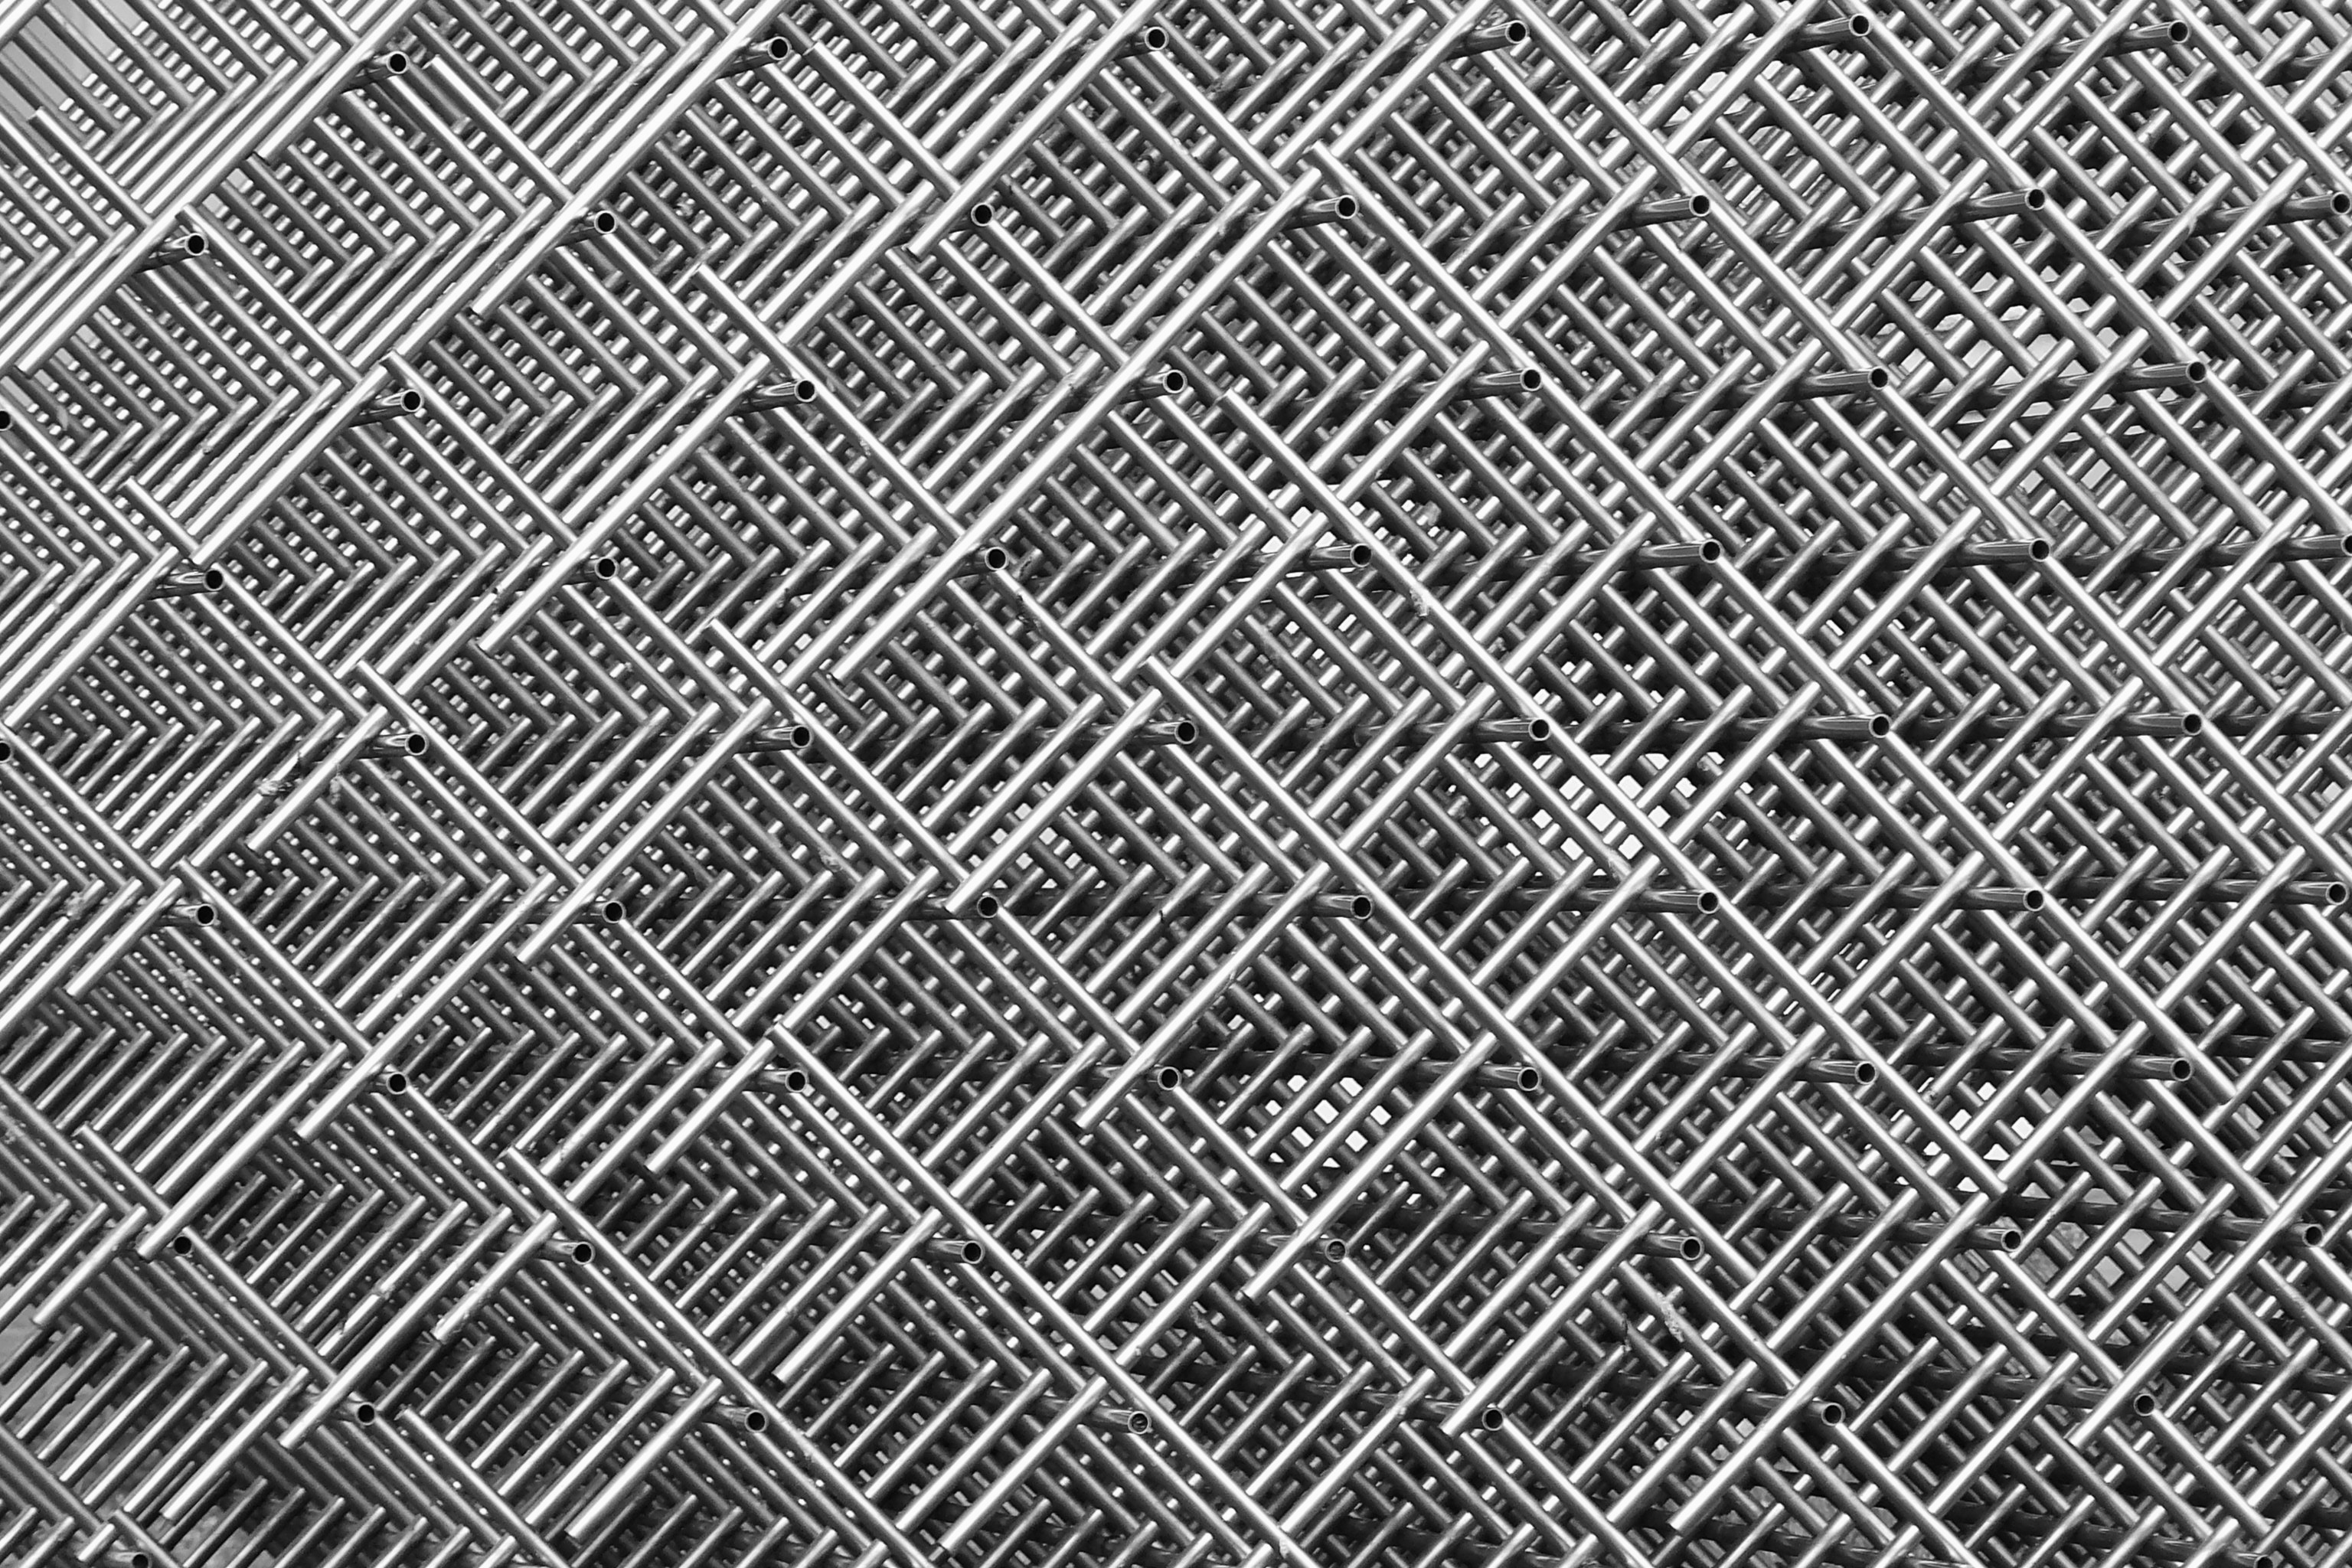
black and white, texture, tube, floor, pattern, line, square, metal, object, monochrome, material, circle, braid, stainless steel, textile, bars, art, background, pipes, design, net, symmetry, mesh, grid, shape, steel grid, wire mesh, art object, symmetrically, flooring, regularly, three dimensional, monochrome photography, chain link fencing, metal bars, metal tubes, stainless rods, rods raster, metal object